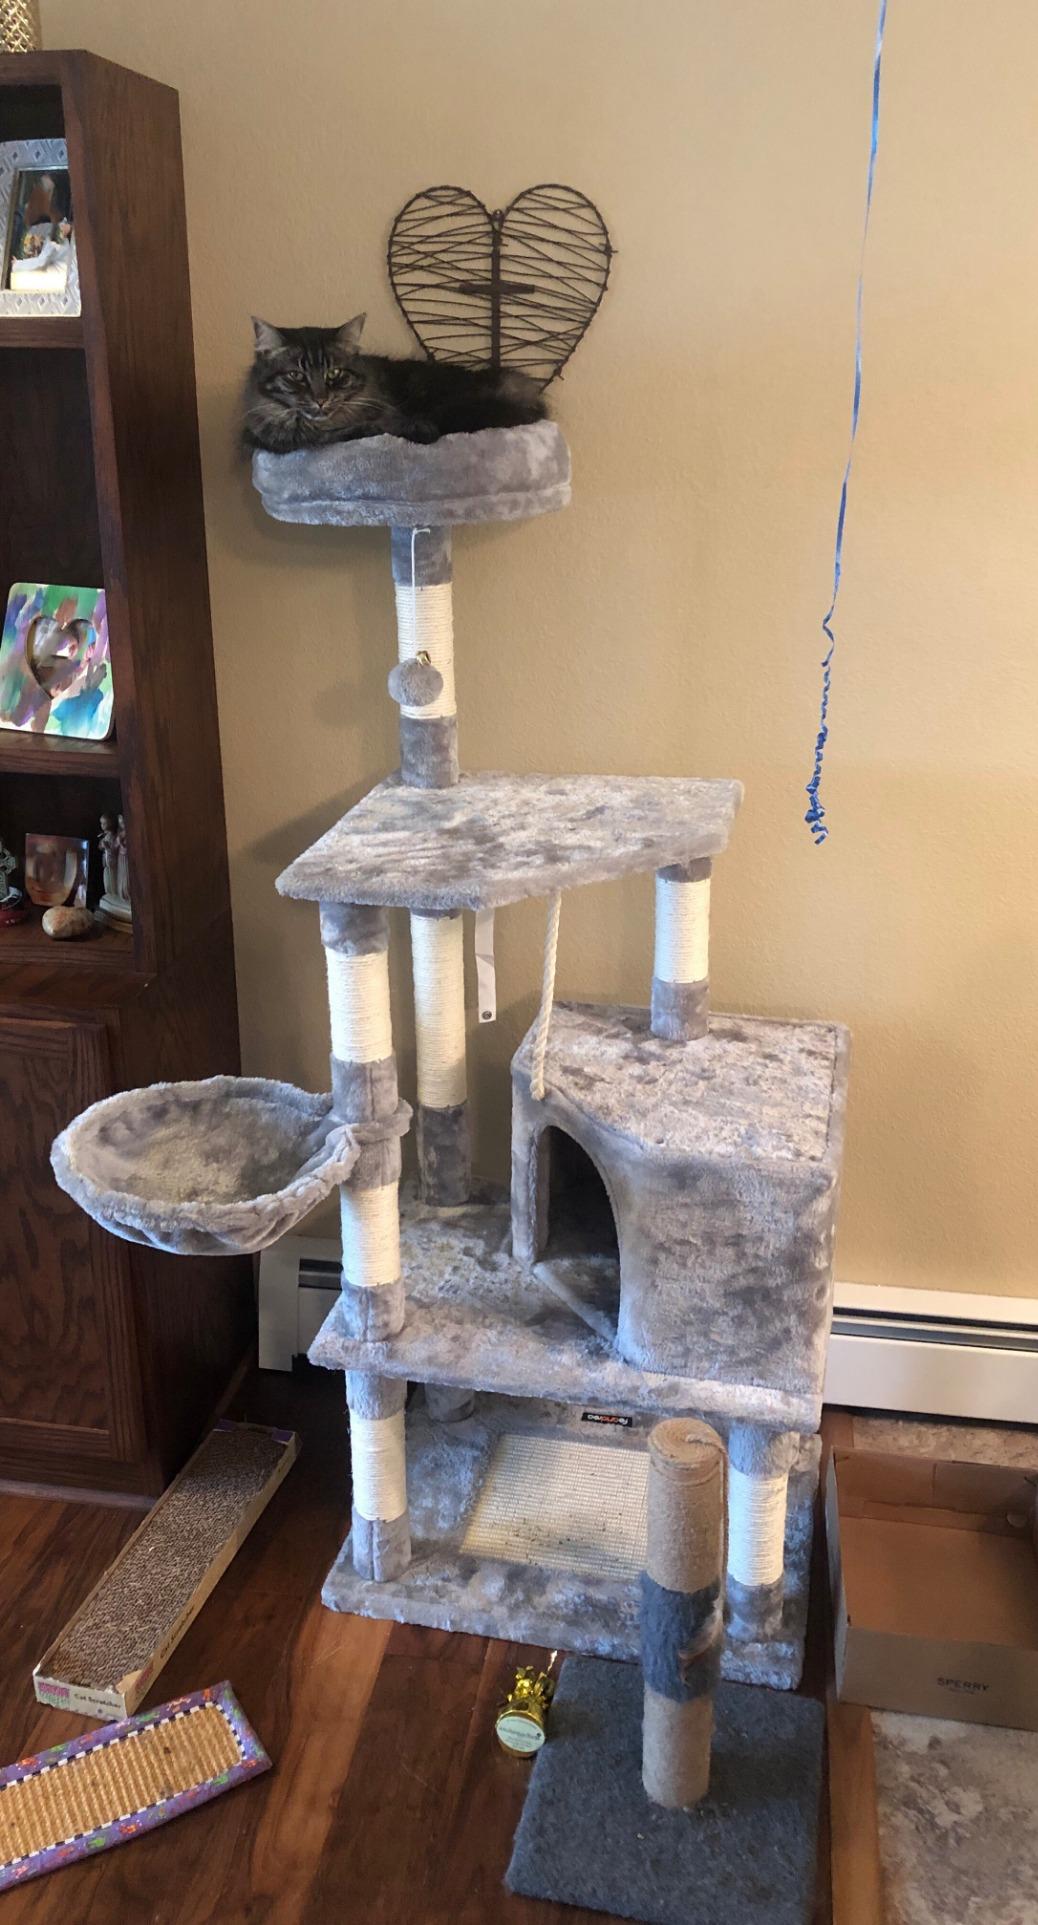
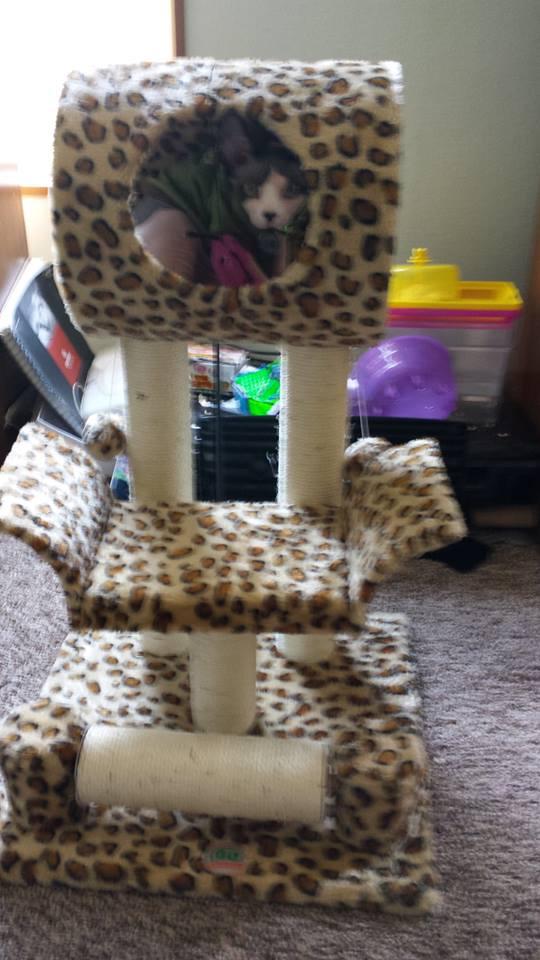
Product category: items_cat tree
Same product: no